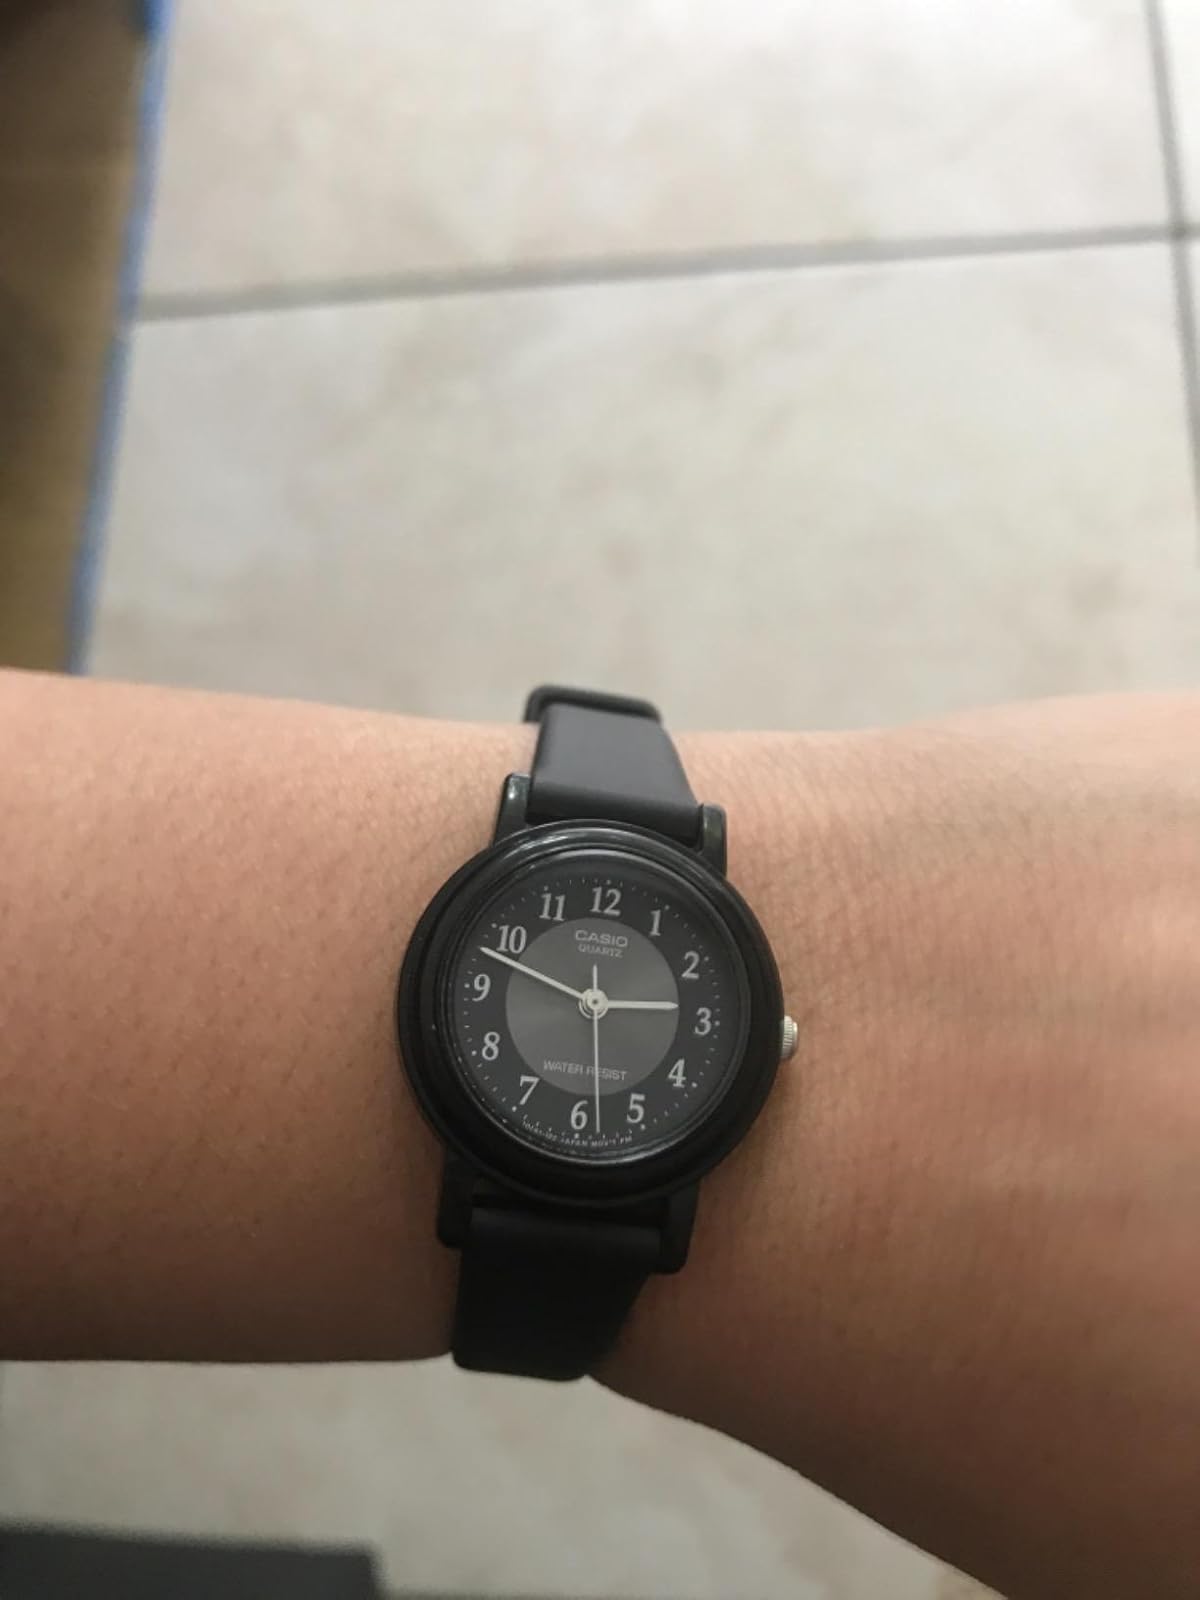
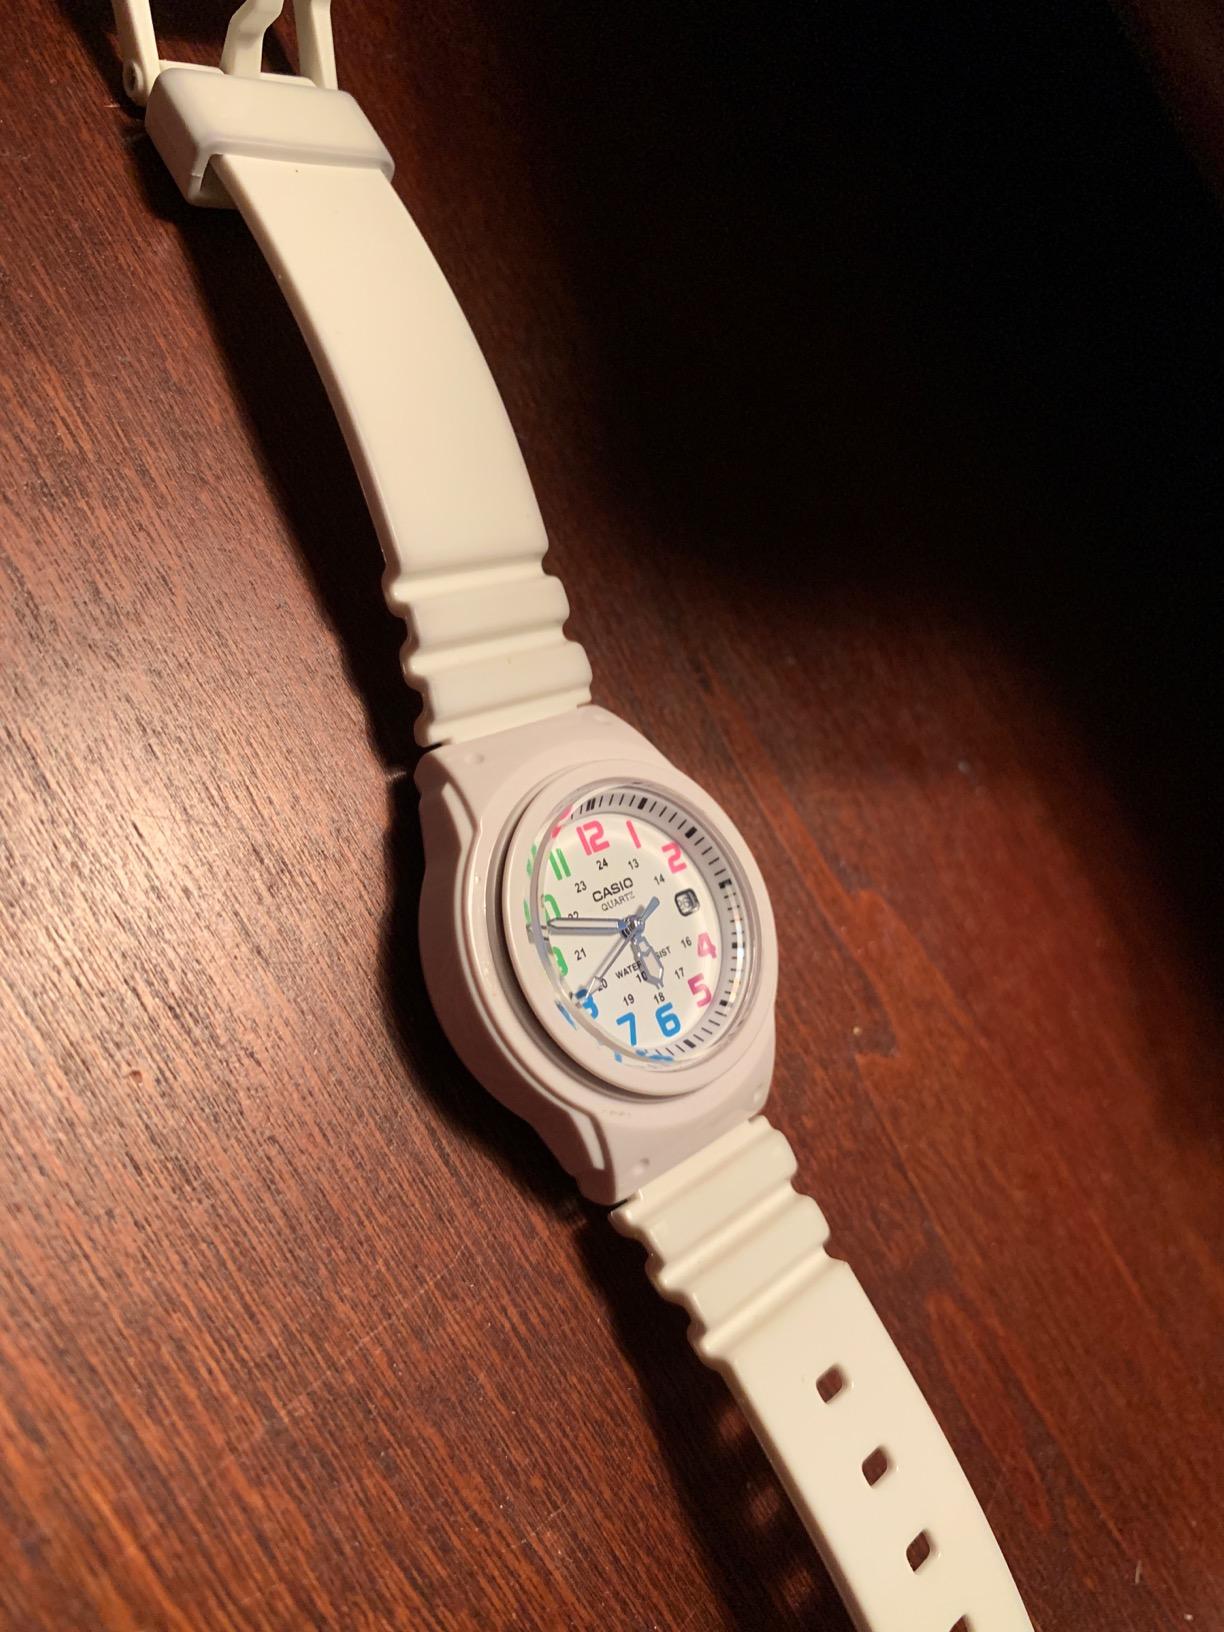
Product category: accessories_watch
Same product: no